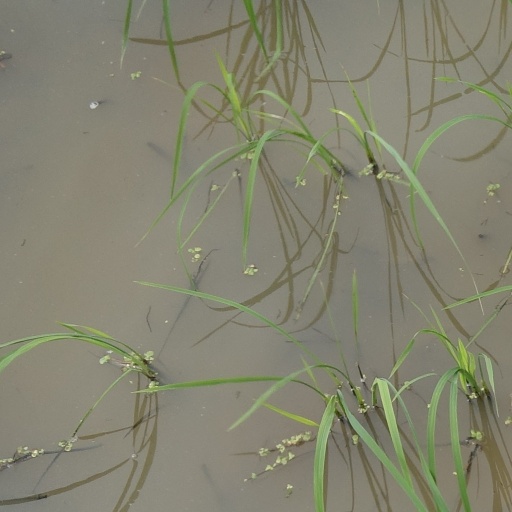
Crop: rice